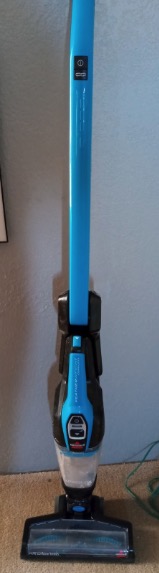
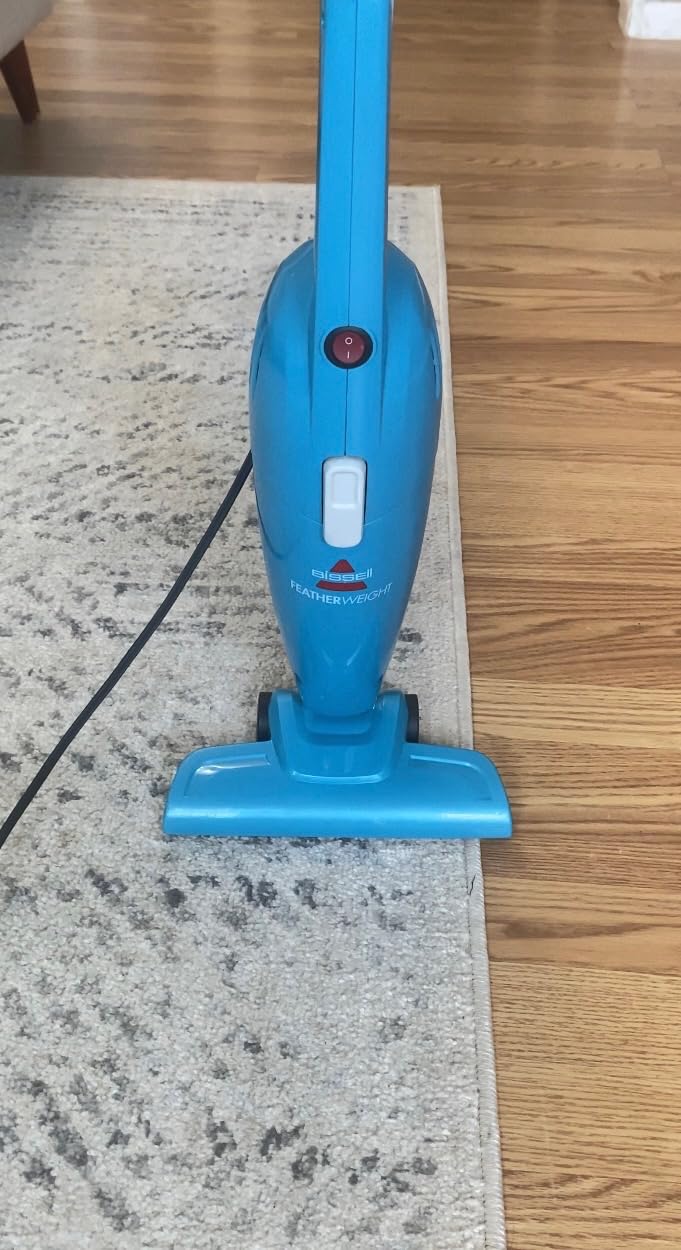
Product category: items_vacuum
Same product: no